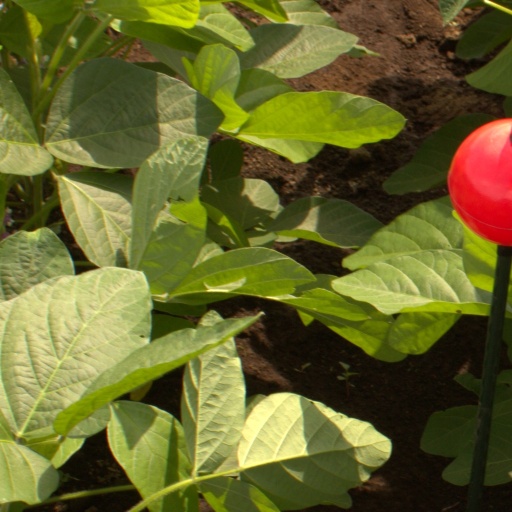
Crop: soybean